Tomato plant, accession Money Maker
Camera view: horizontal (90 deg, fisheye); turntable rotation: 60 degrees
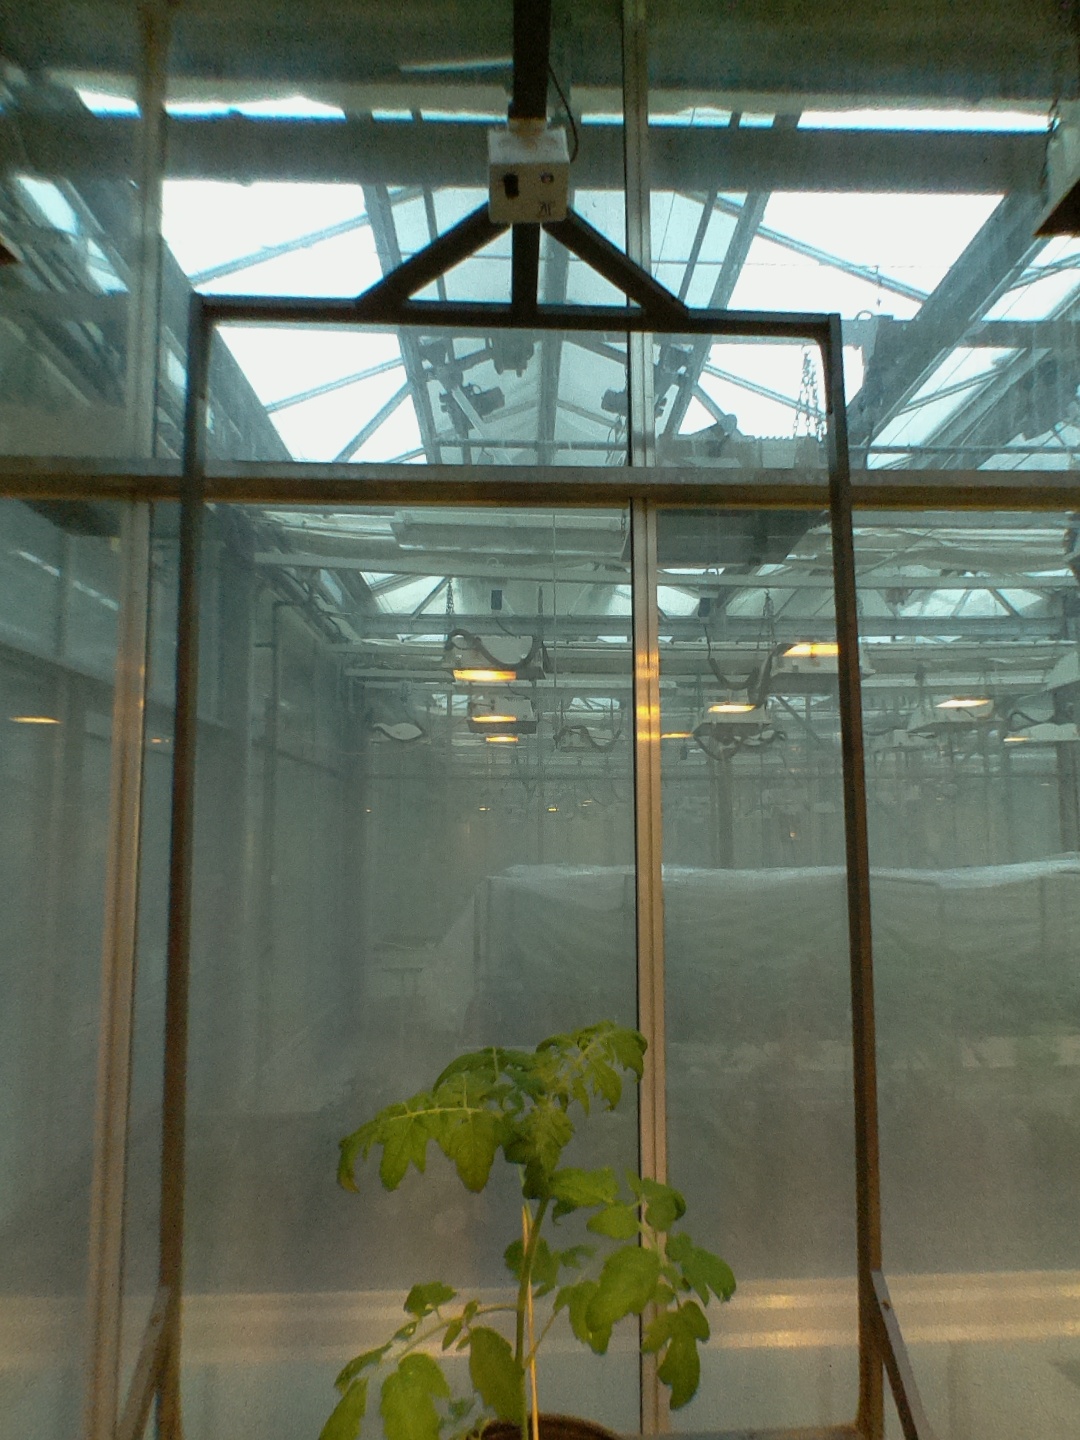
BBCH growth stage 14: 8 of true leaves visible